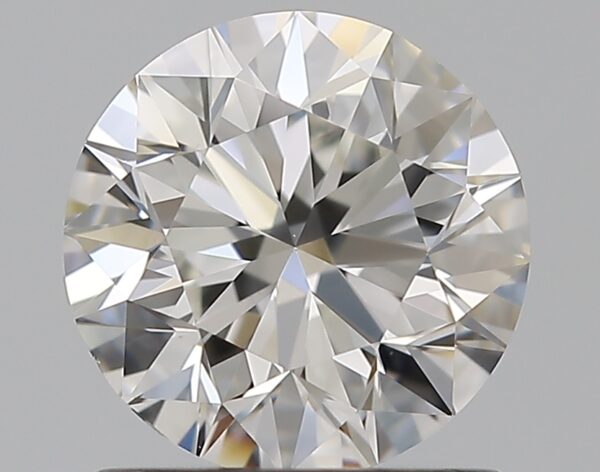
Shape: round
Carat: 1
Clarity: VS1
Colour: F
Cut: EX
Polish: EX
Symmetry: VG
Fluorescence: F
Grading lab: GIA
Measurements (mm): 6.3 x 6.35 x 4.01